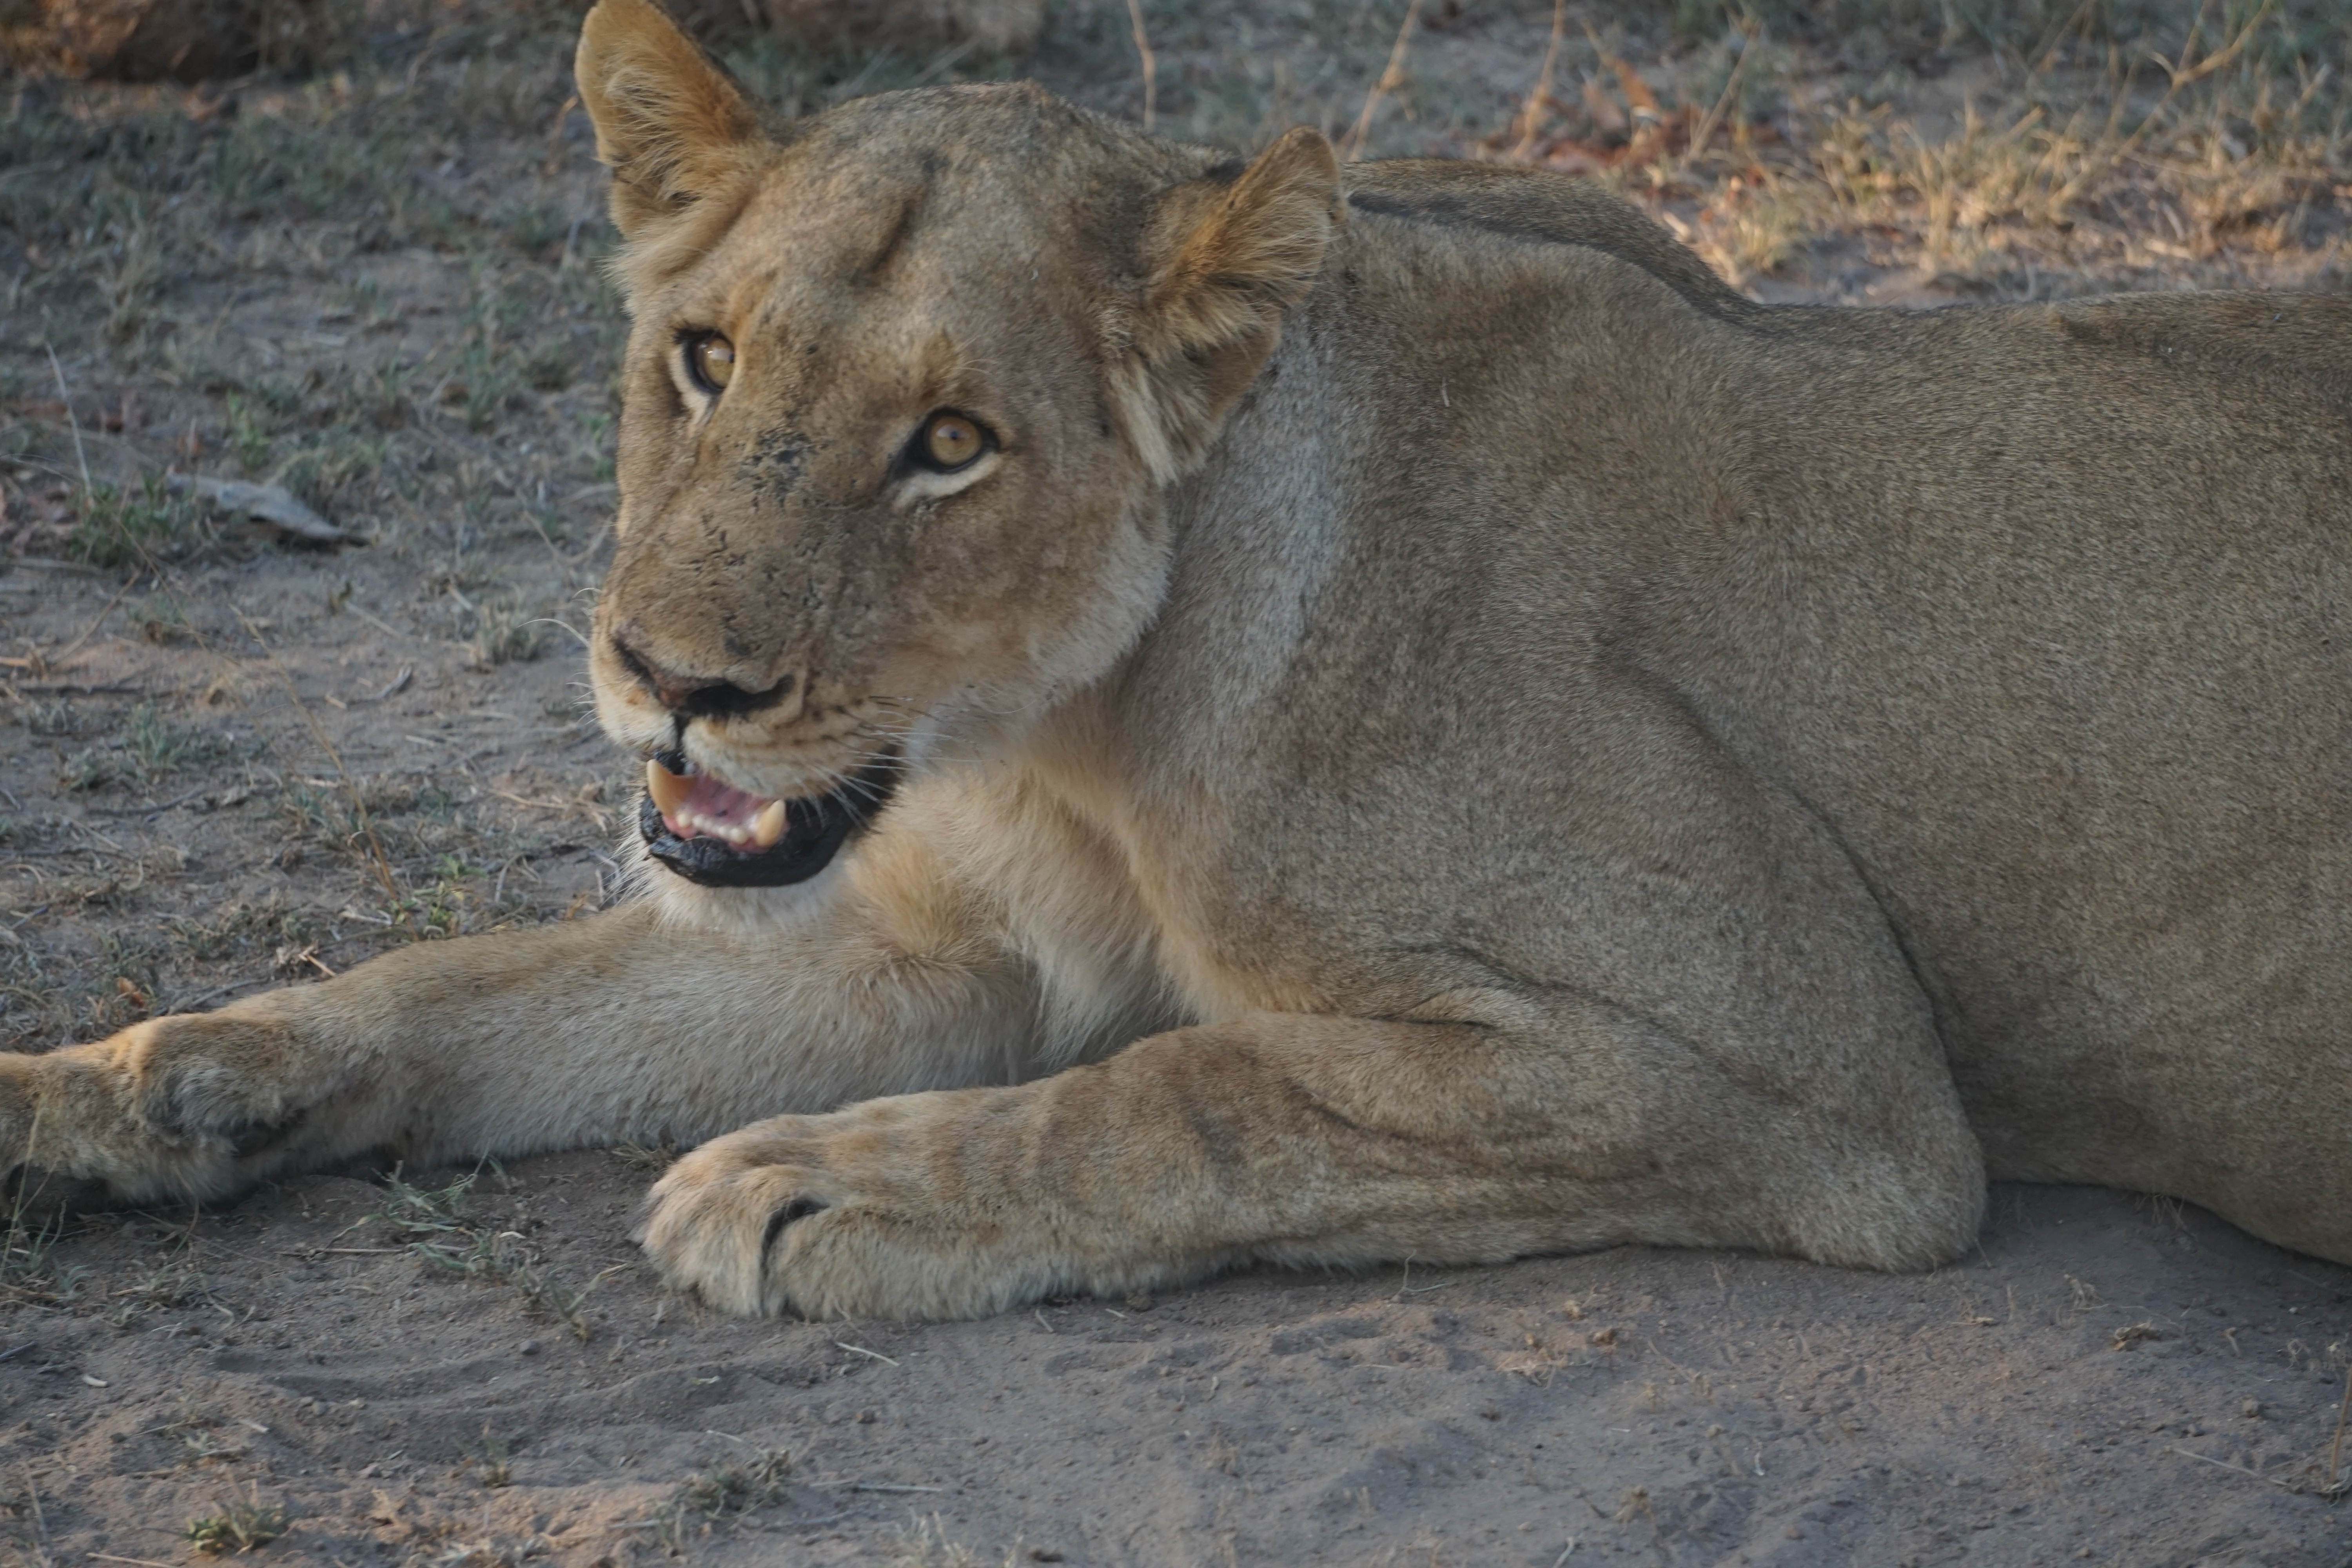
nature, animal, wildlife, wild, zoo, africa, mammal, fauna, lion, lioness, vertebrate, safari, cougar, south africa, puma, kruger, big cats, cat like mammal, masai lion